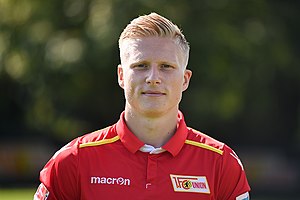
Kristian Pedersen (fodboldspiller)
Kristian Pedersen er en dansk fodboldspiller, der spiller i forsvaret hos Birmingham City F.C.